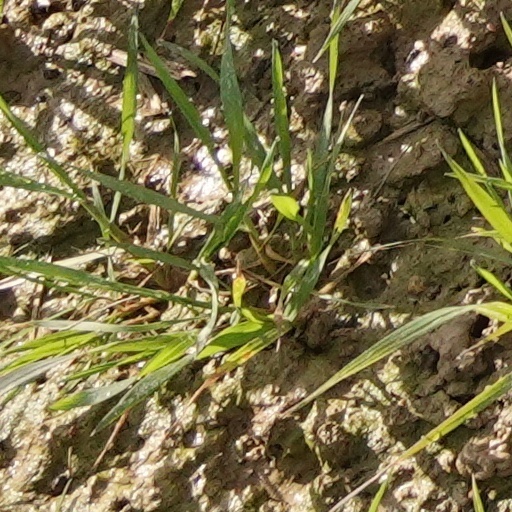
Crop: wheat